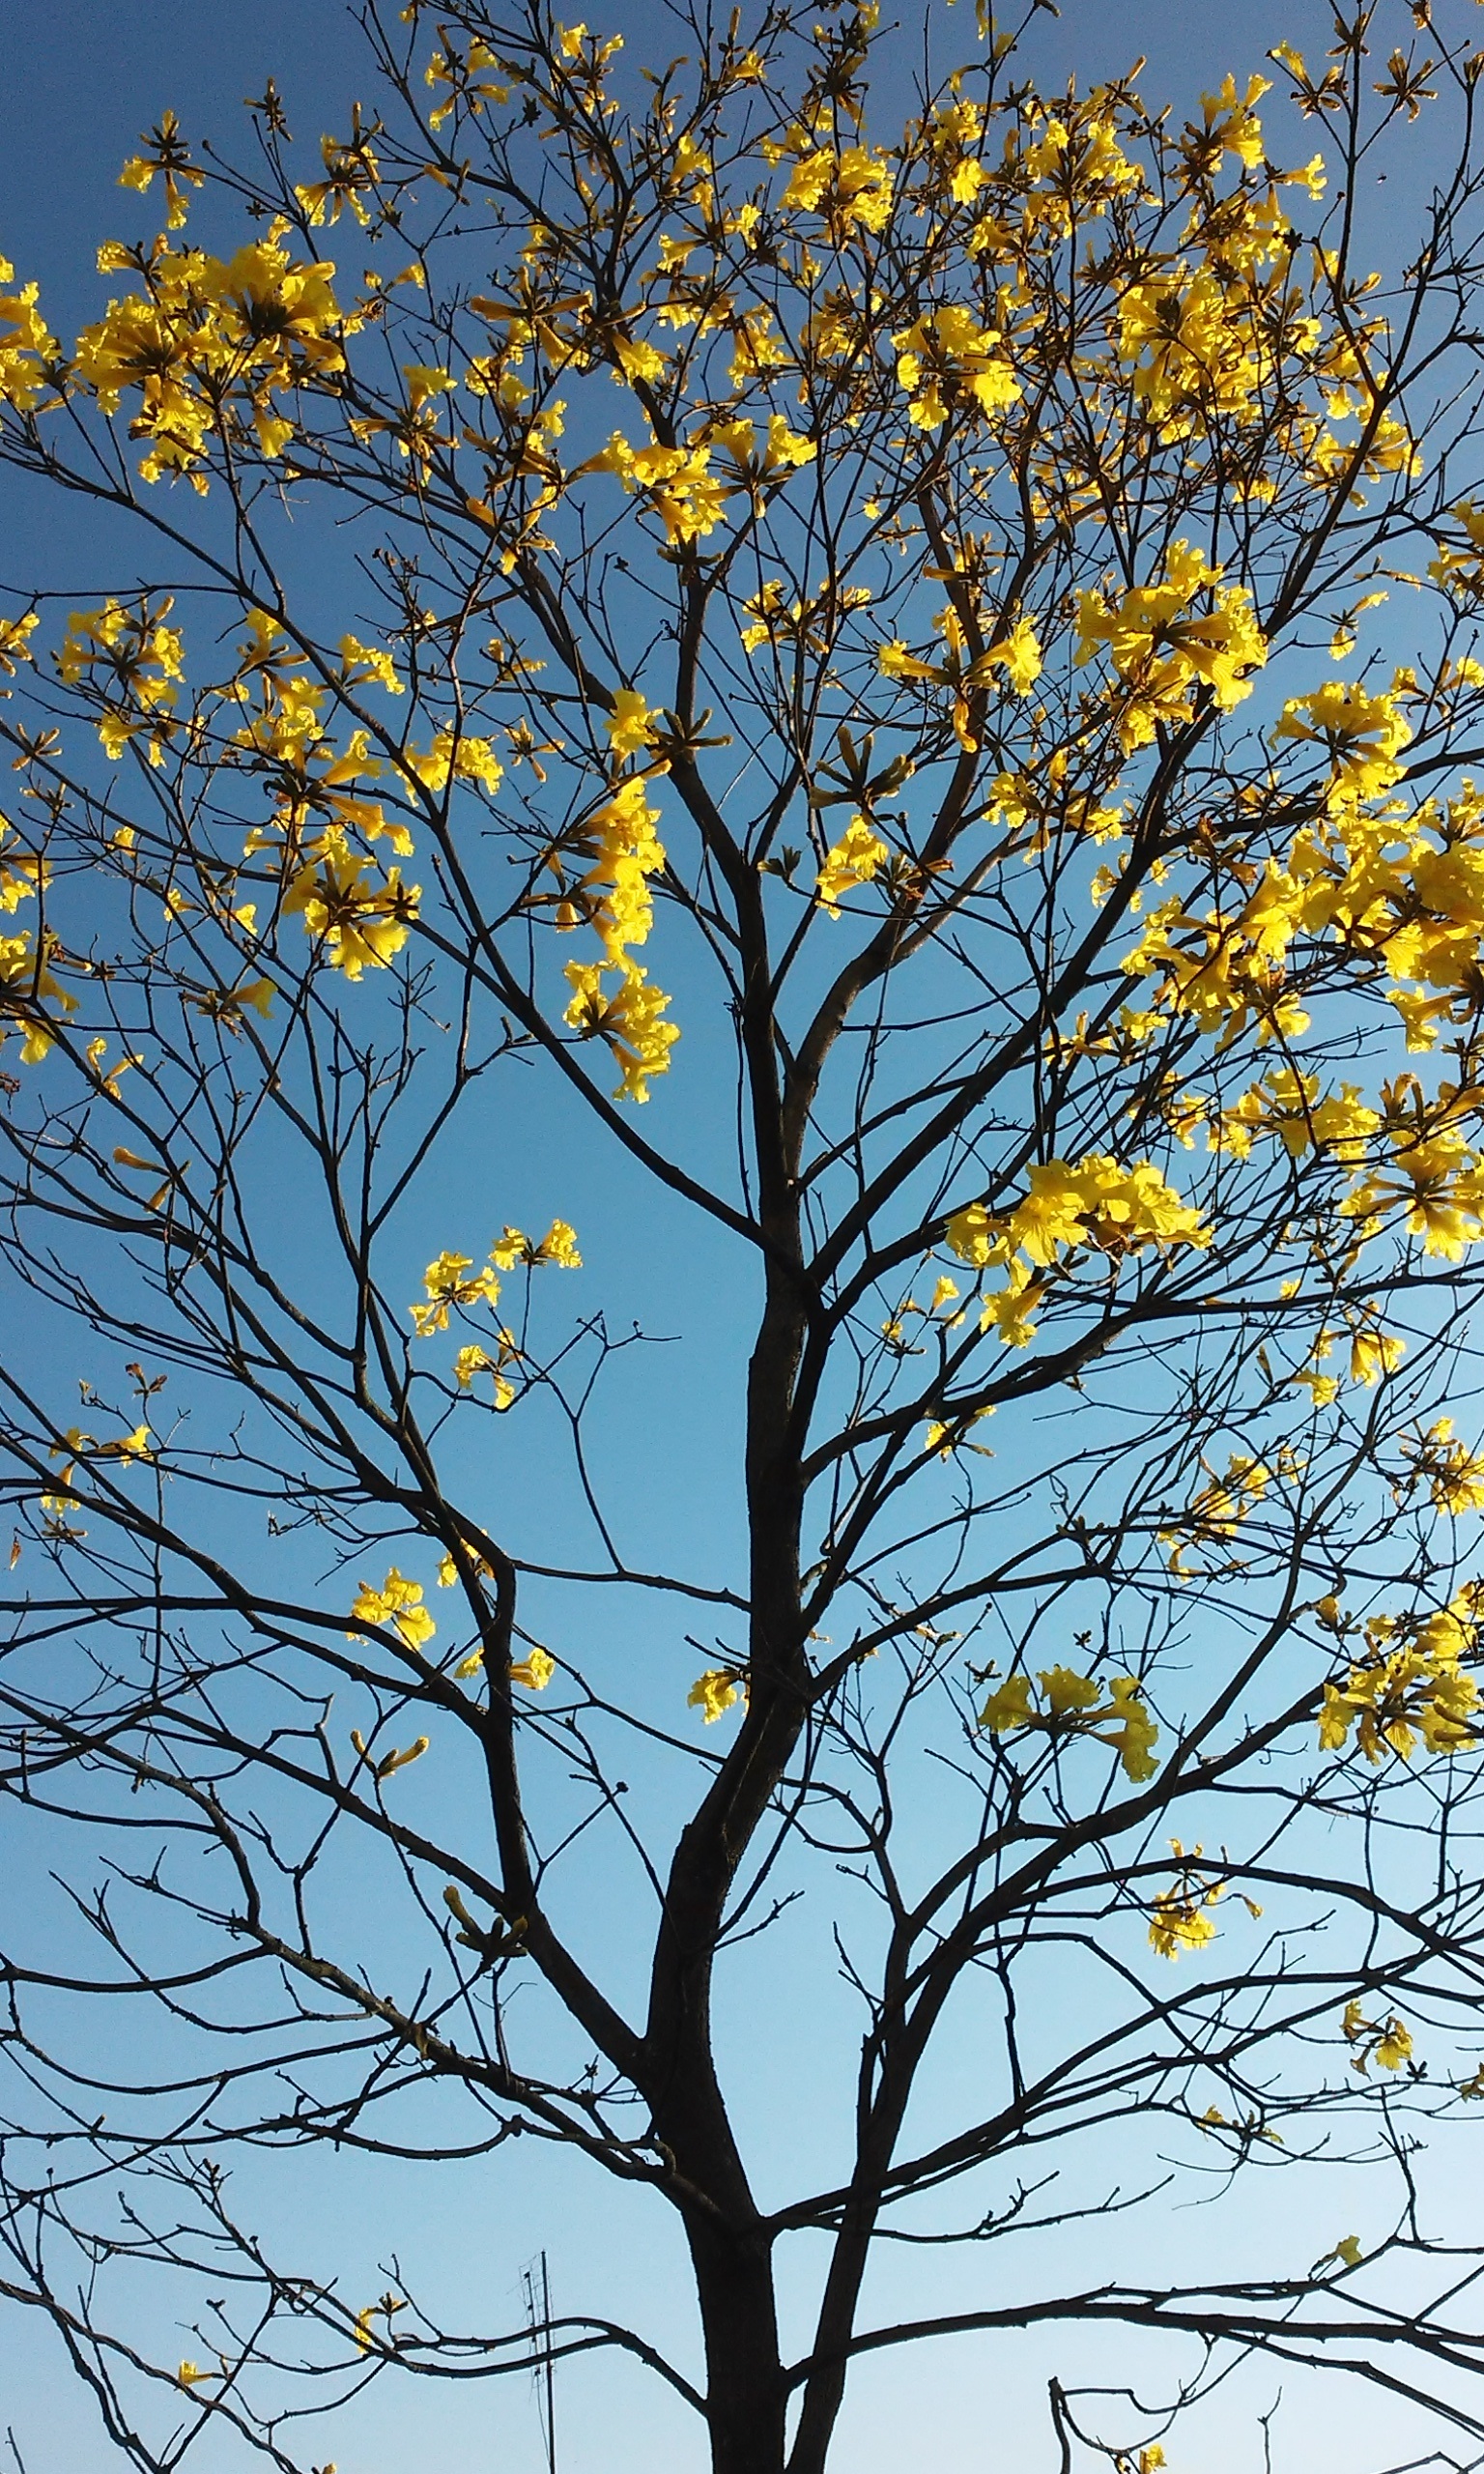
tree, nature, branch, blossom, plant, sky, sunlight, leaf, flower, spring, autumn, botany, yellow, flora, season, yellow leaves, autumnal, ramos, flower ip, woody plant